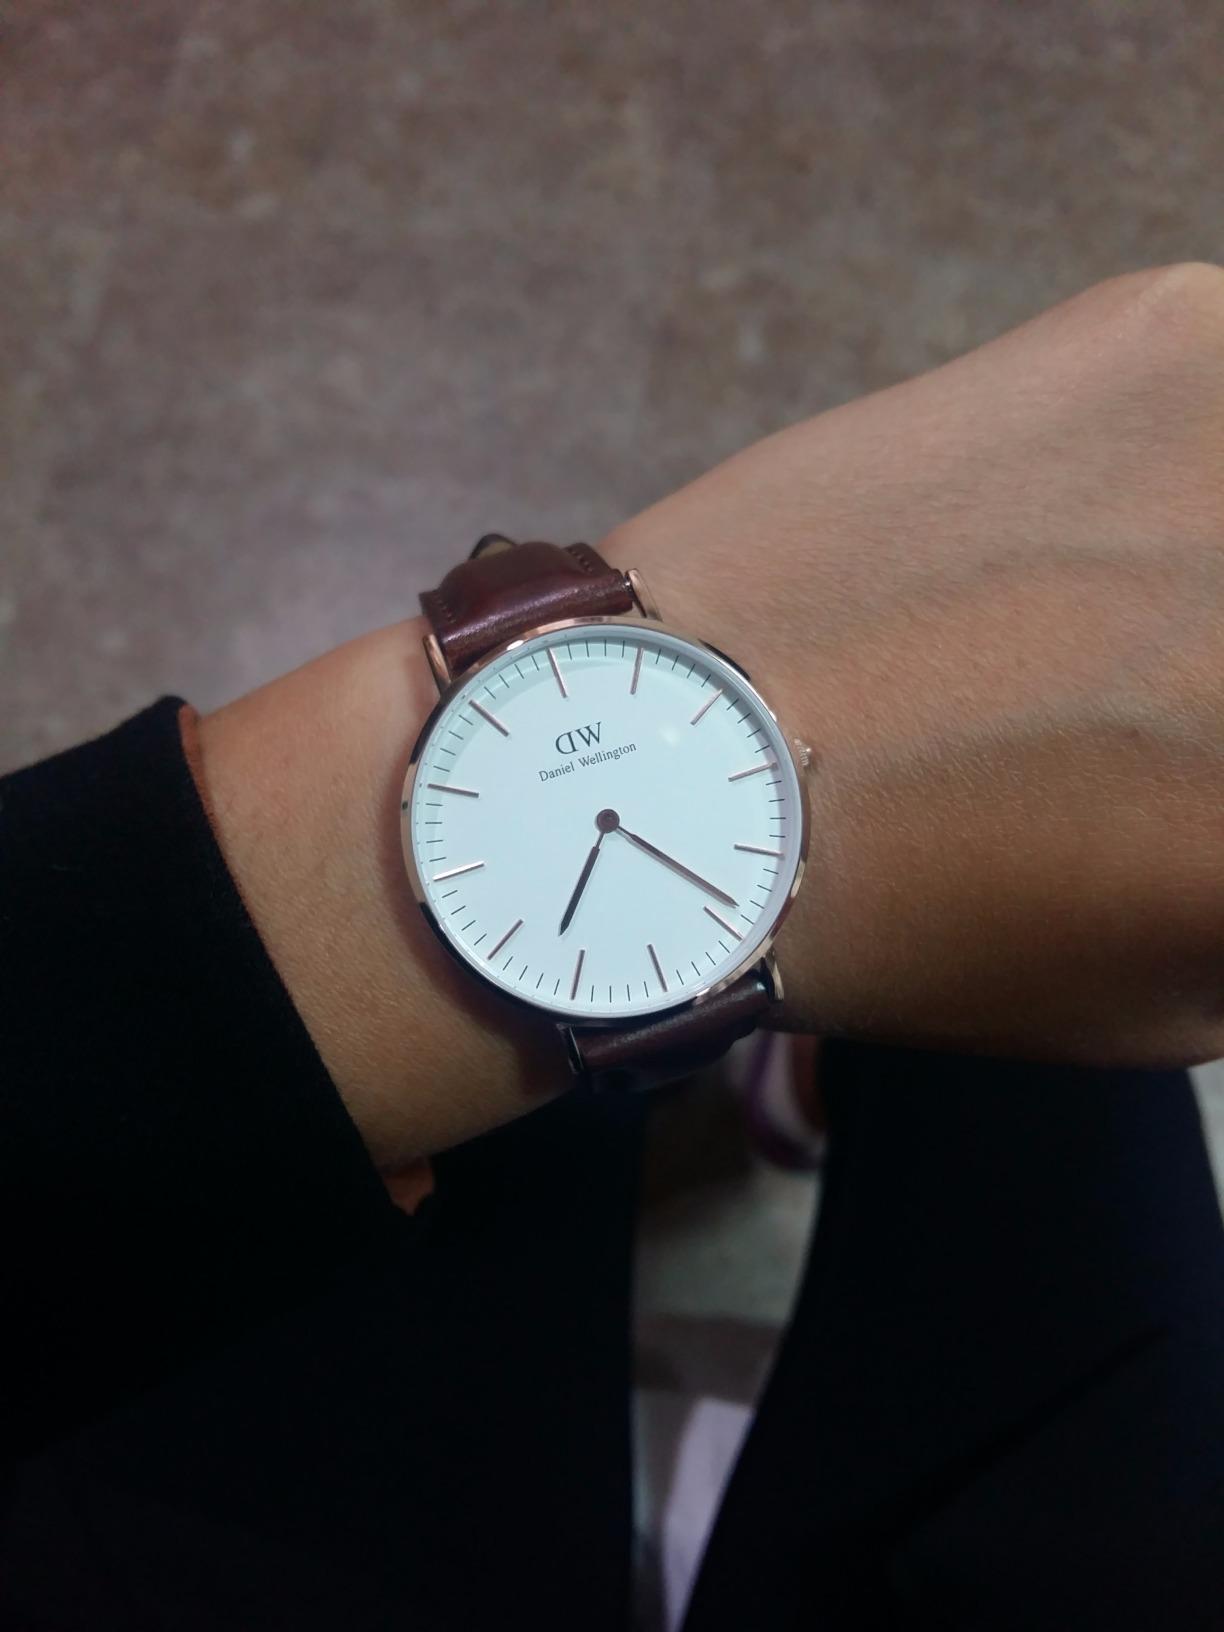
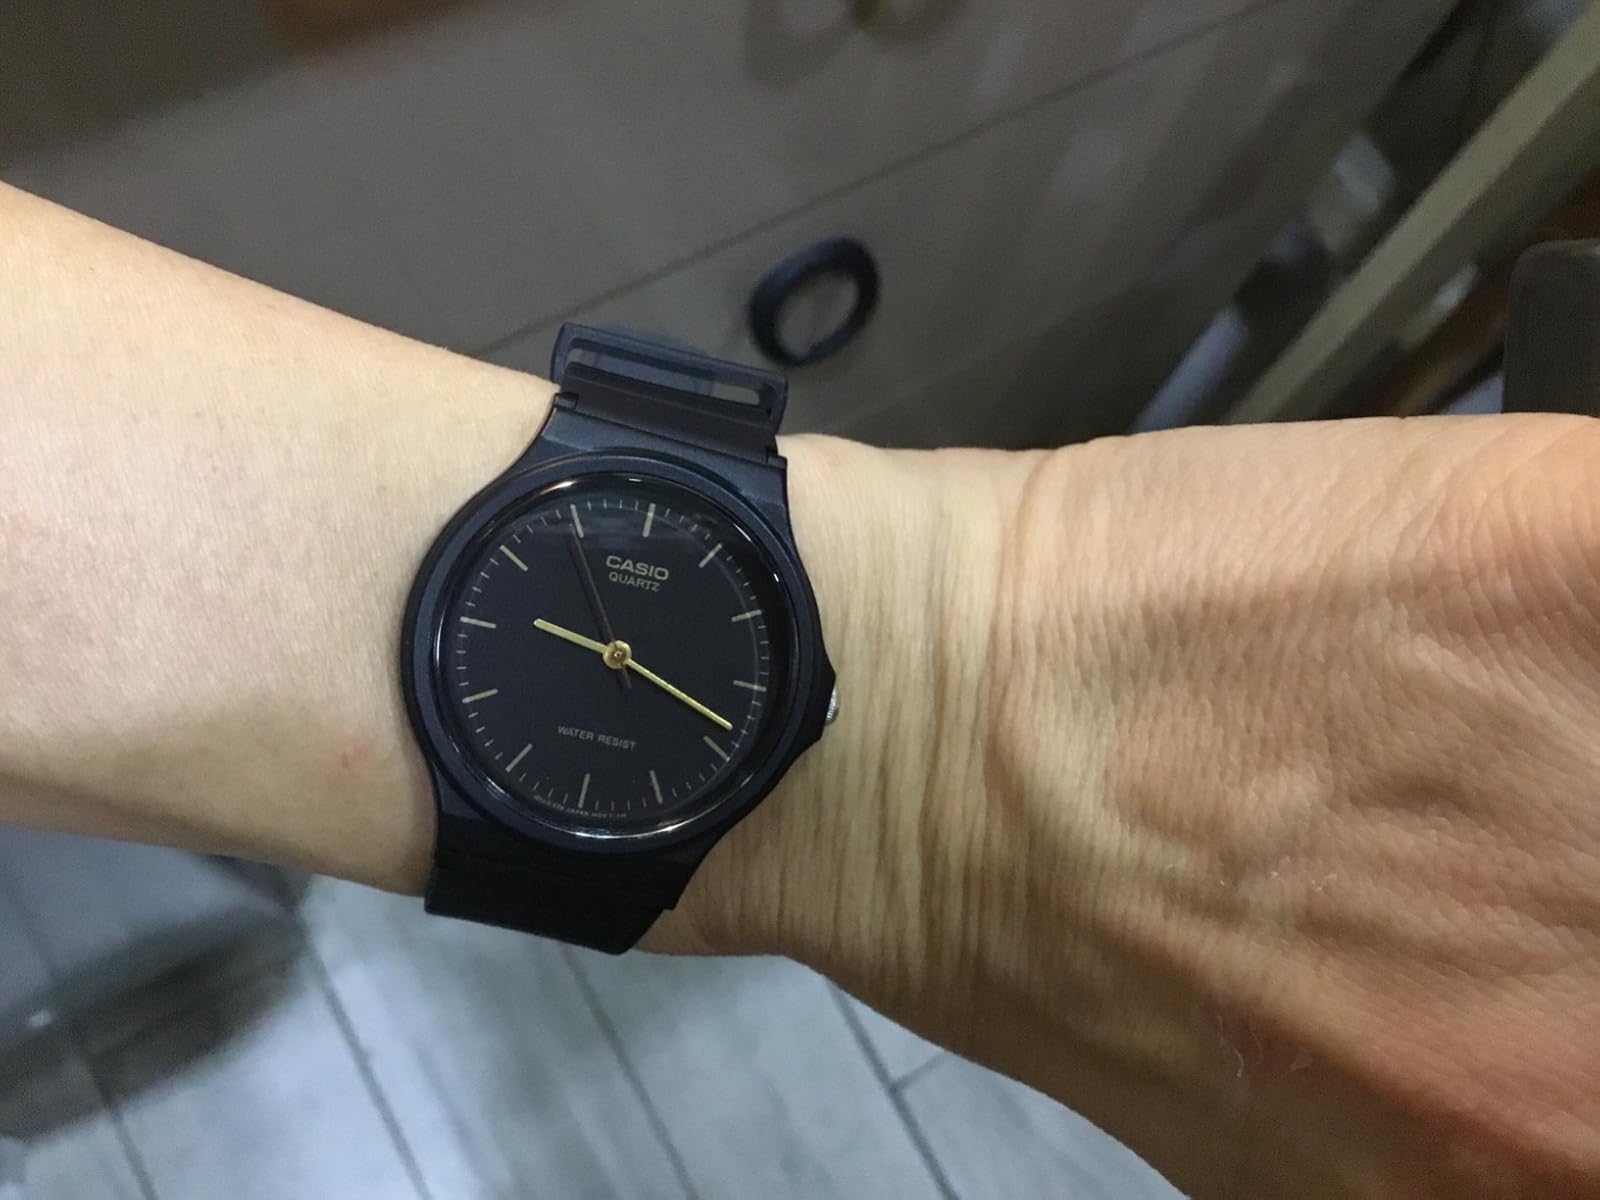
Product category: accessories_watch
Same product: no